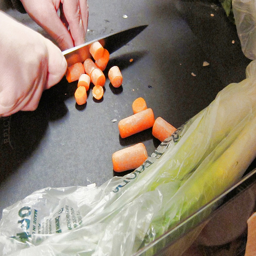
A person slicing up carrots on top of a black counter.
A person is cutting carrots with a knife
a board with some chopped up carrots on it
A pair of hands using a sharp knife to cut small carrots into small pieces.
there's a person with a knife cutting carrots